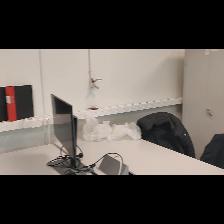
Label: NonHuman